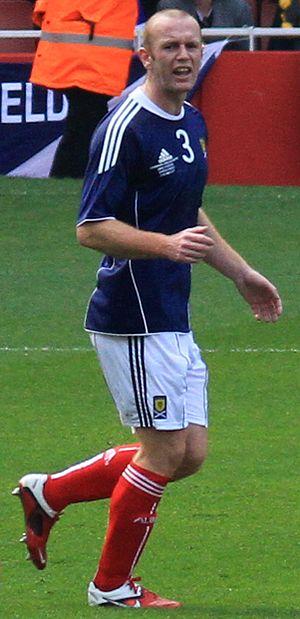
Stephen Crainey est un footballeur international écossais, né le 22 juin 1981 à Glasgow en Écosse. Il évolue au poste d'arrière gauche.